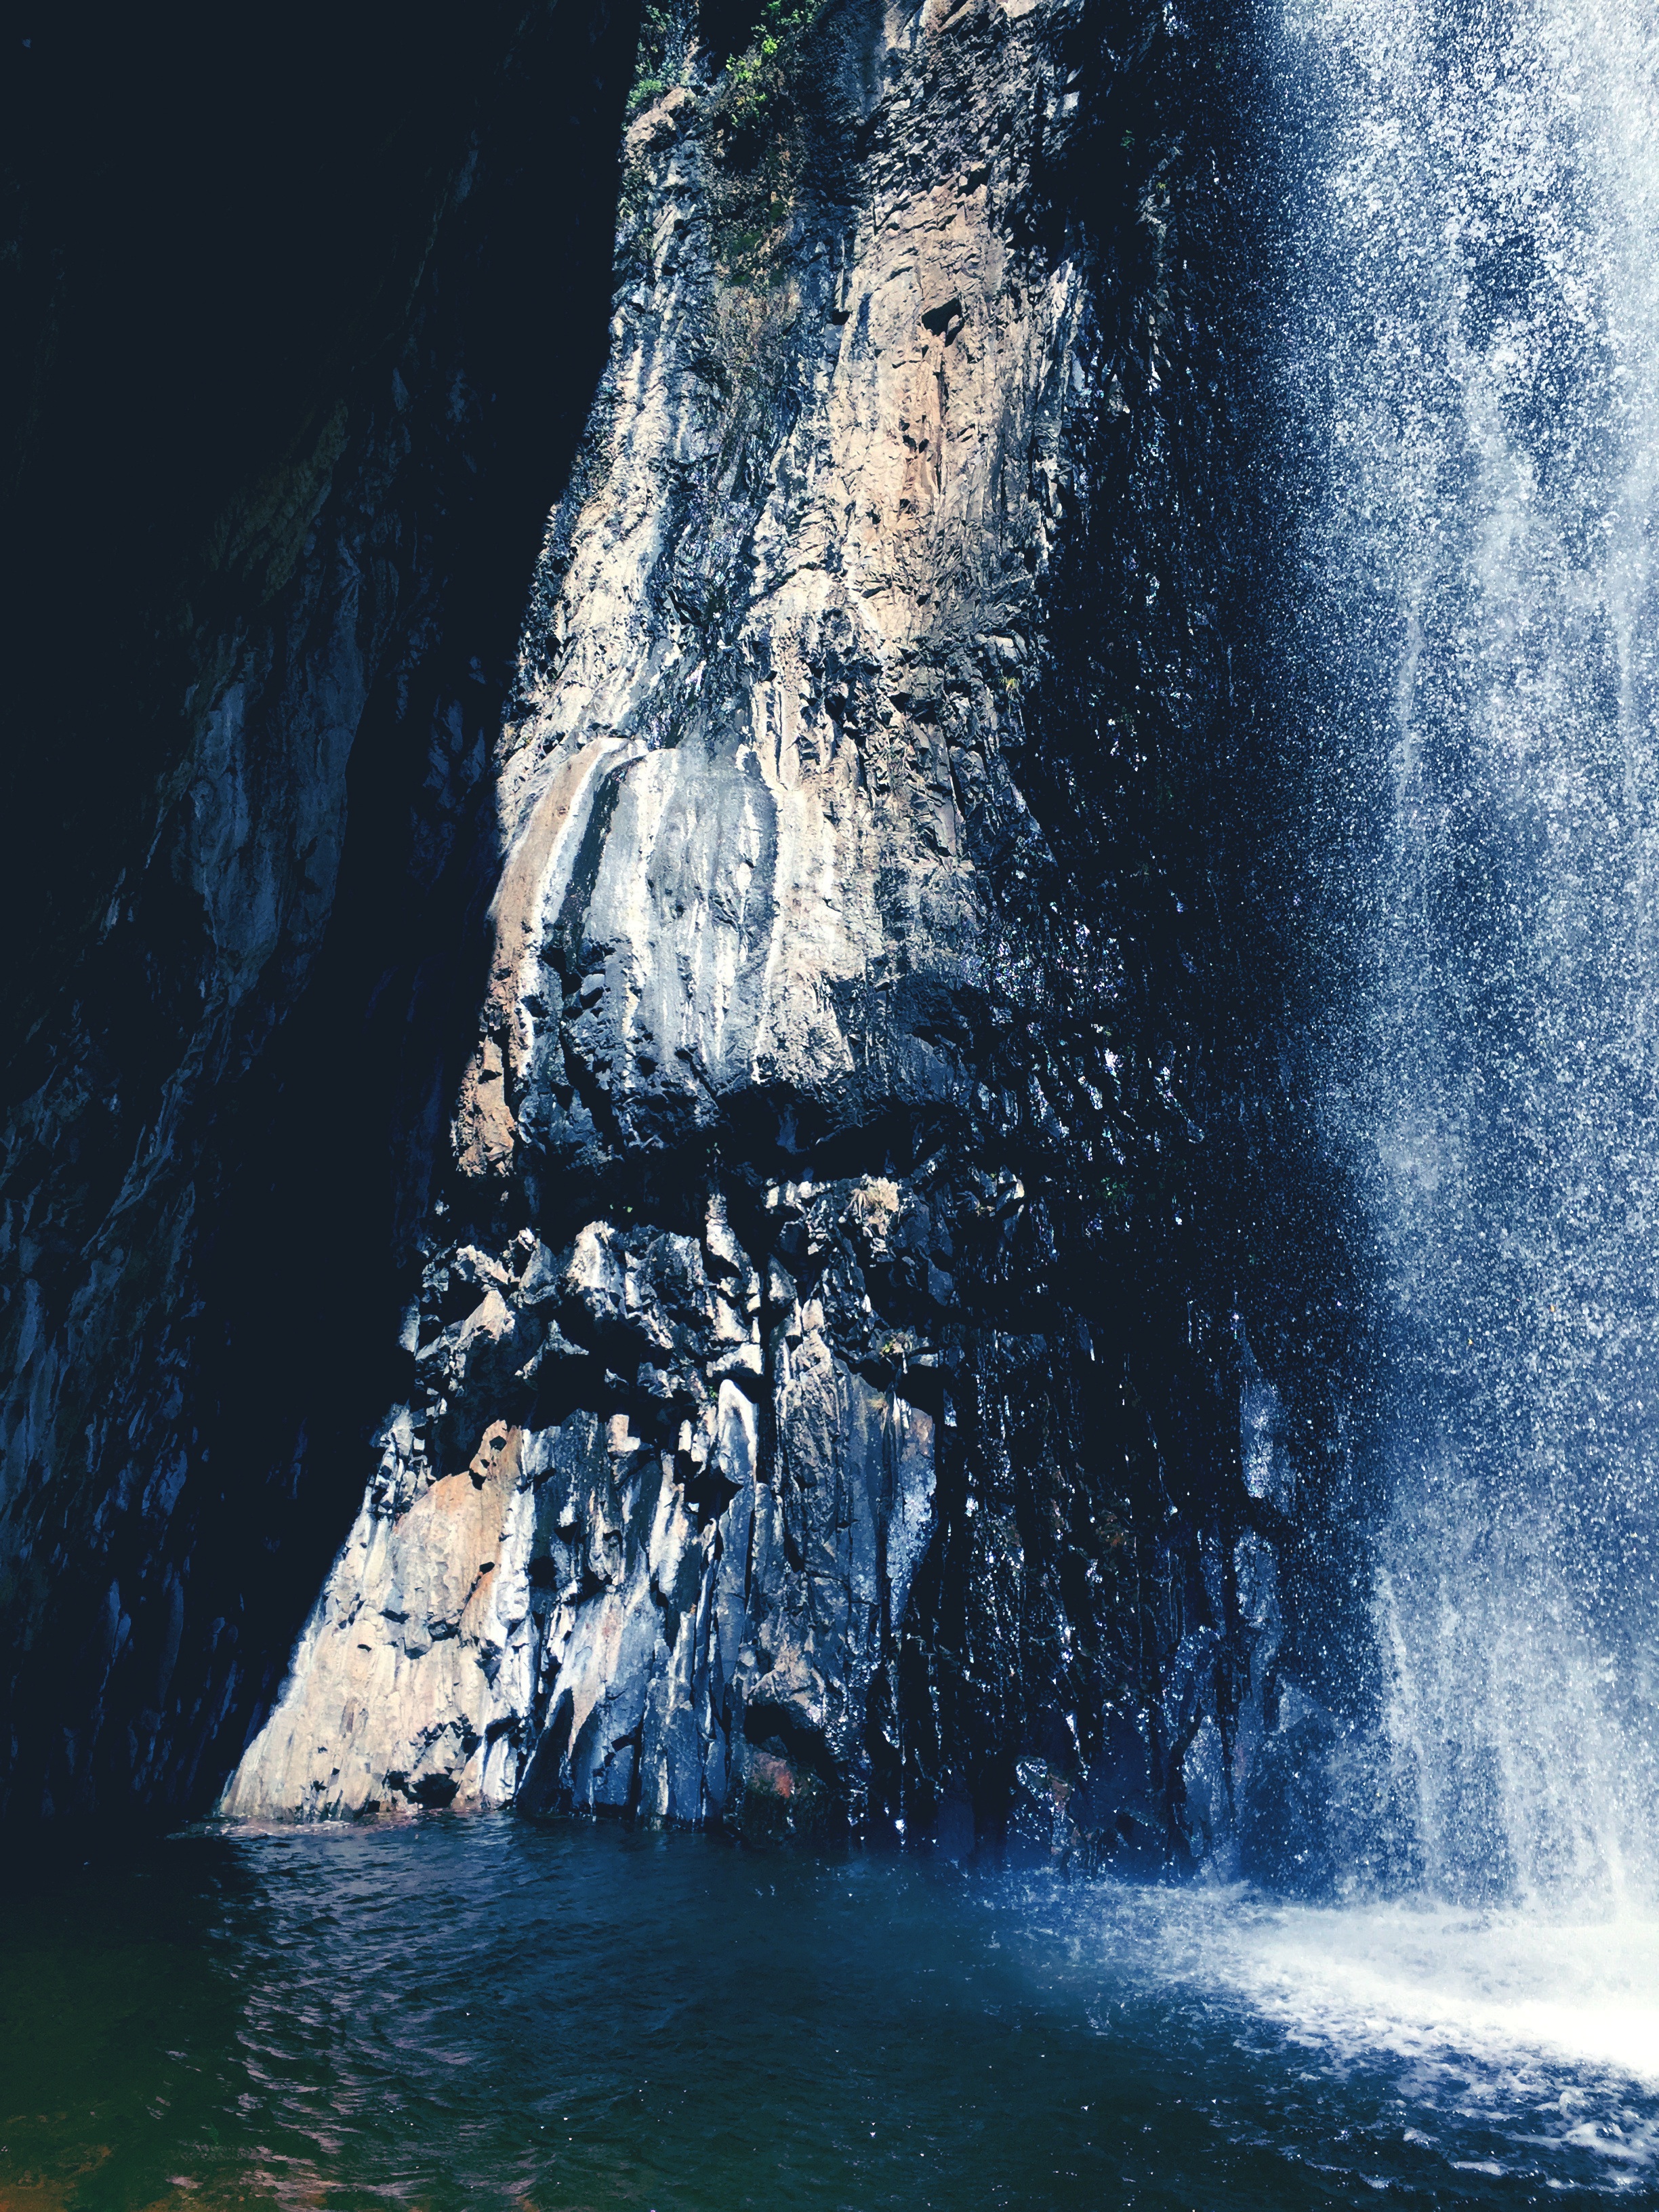
sea, water, rock, ocean, wave, formation, cliff, ice, cave, terrain, water feature, landform, sea cave, geographical feature, ice cave